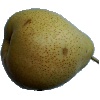
Label: Pear Forelle 1